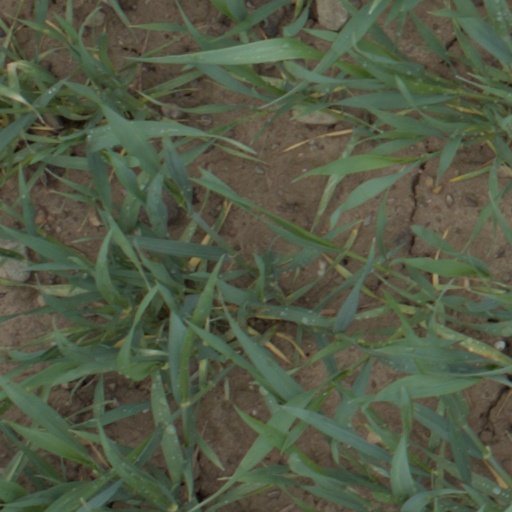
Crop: wheat